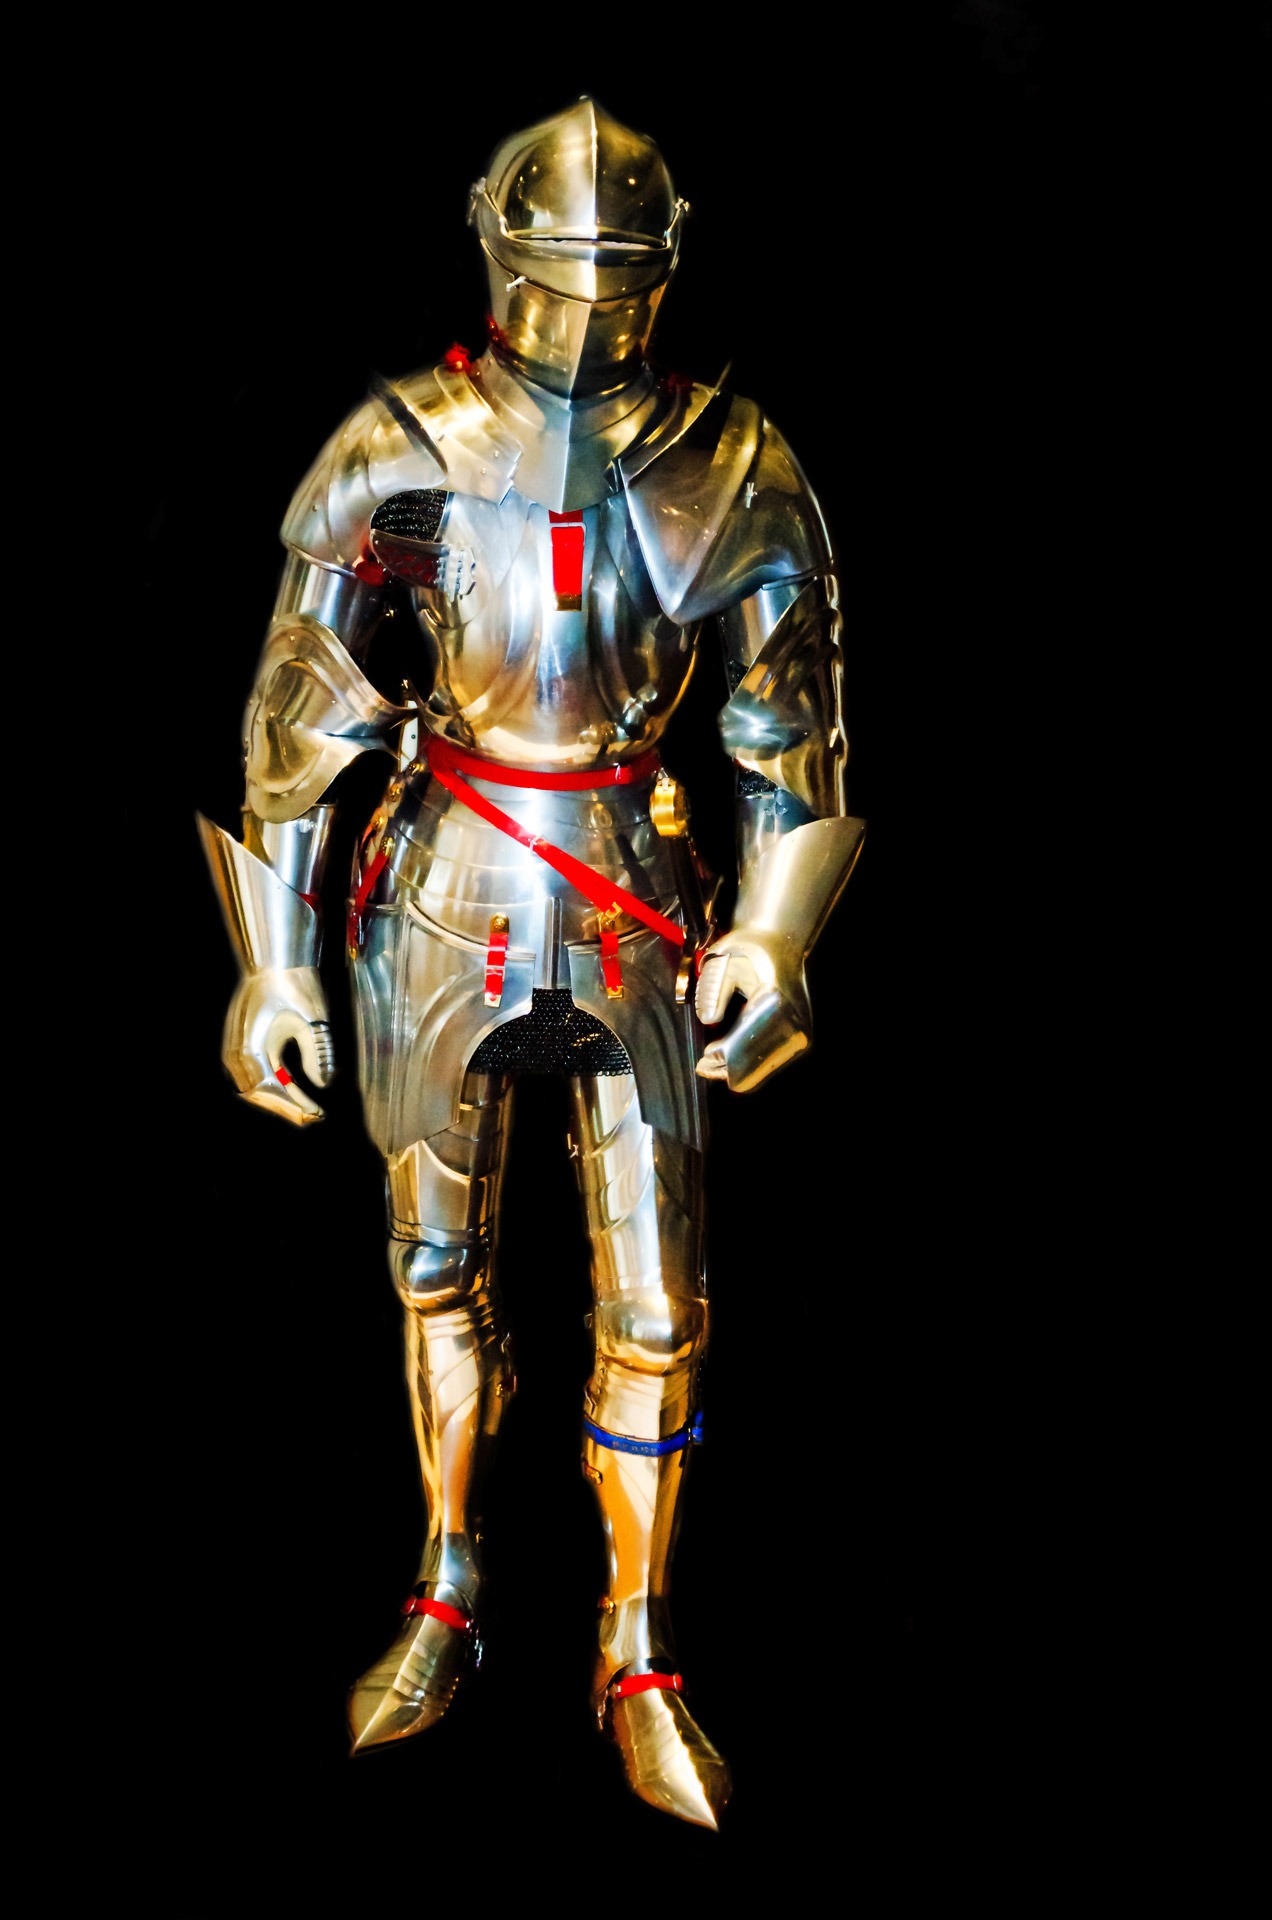
person, old, steel, museum, profession, black, war, background, helmet, knight, history, protection, heavy, armour, tournament, solid, armor, armored, rank